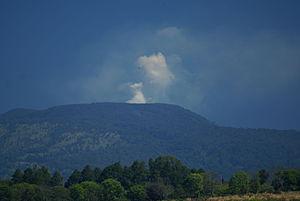
Photo du volcán Poás (Alajuela, Costa Rica), á 20.75km.